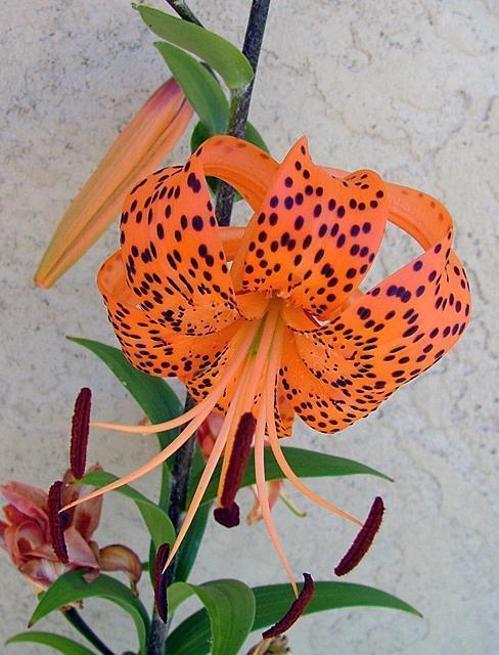
Flower: Tigerlily